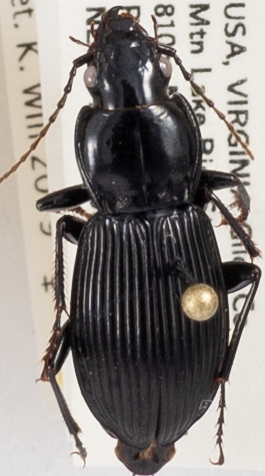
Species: Pterostichus coracinus
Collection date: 2018-07-17
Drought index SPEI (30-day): -0.508
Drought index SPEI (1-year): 0.348
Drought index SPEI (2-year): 0.32